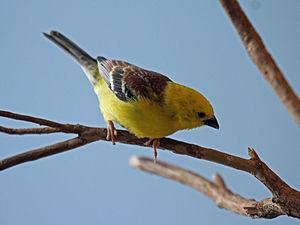
Le Moineau doré est une espèce d'oiseaux appartenant à la famille des Passeridae.